Chromosome 4

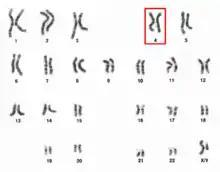
Chromosome 4 pair in human male karyogram.

Chromosome 4 is one of the 23 pairs of chromosomes in humans. People normally have two copies of this chromosome. Chromosome 4 spans more than 190 million base pairs (the building material of DNA) and represents between 6 and 6.5 percent of the total DNA in cells.